The Law and Mr. Jones

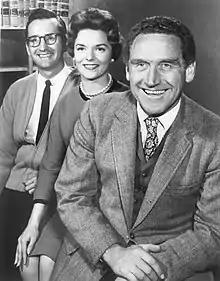
Conlan Carter, Janet De Gore and James Whitmore (1962)

The Law and Mr. Jones is an American legal drama series starring James Whitmore. The series aired on ABC in two nonconsecutive seasons from October 7, 1960 to June 2, 1961, and again from April 19 to July 12, 1962. The program was created and produced by Sy Gomberg, and was set in New York City.